Celtic Tiger

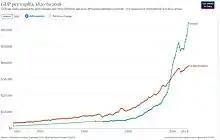
Historical GDP per capita development of Ireland and the UK

The "Celtic Tiger" is a term referring to the economy of Ireland from the mid-1990s to the late 2000s, a period of rapid real economic growth fuelled by foreign direct investment. The boom was dampened by a subsequent property bubble which resulted in a severe economic downturn.